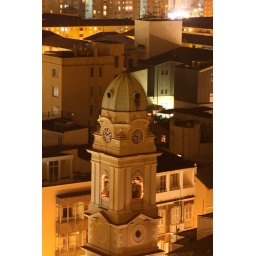
Looking down from the hotel roof at the Catholic Church in Main street